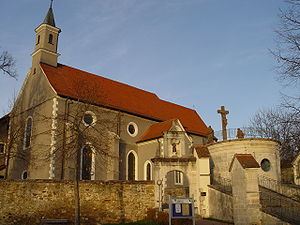
Hechingen / Bygningsværker
Hechingen er en lille by i den tyske delstat Baden-Württemberg. Hechingen ligger ved udkanten af Schwaben i landskabsplateauet Schwäbische Alb, cirka halvvejs mellem Stuttgart og Schweiz.